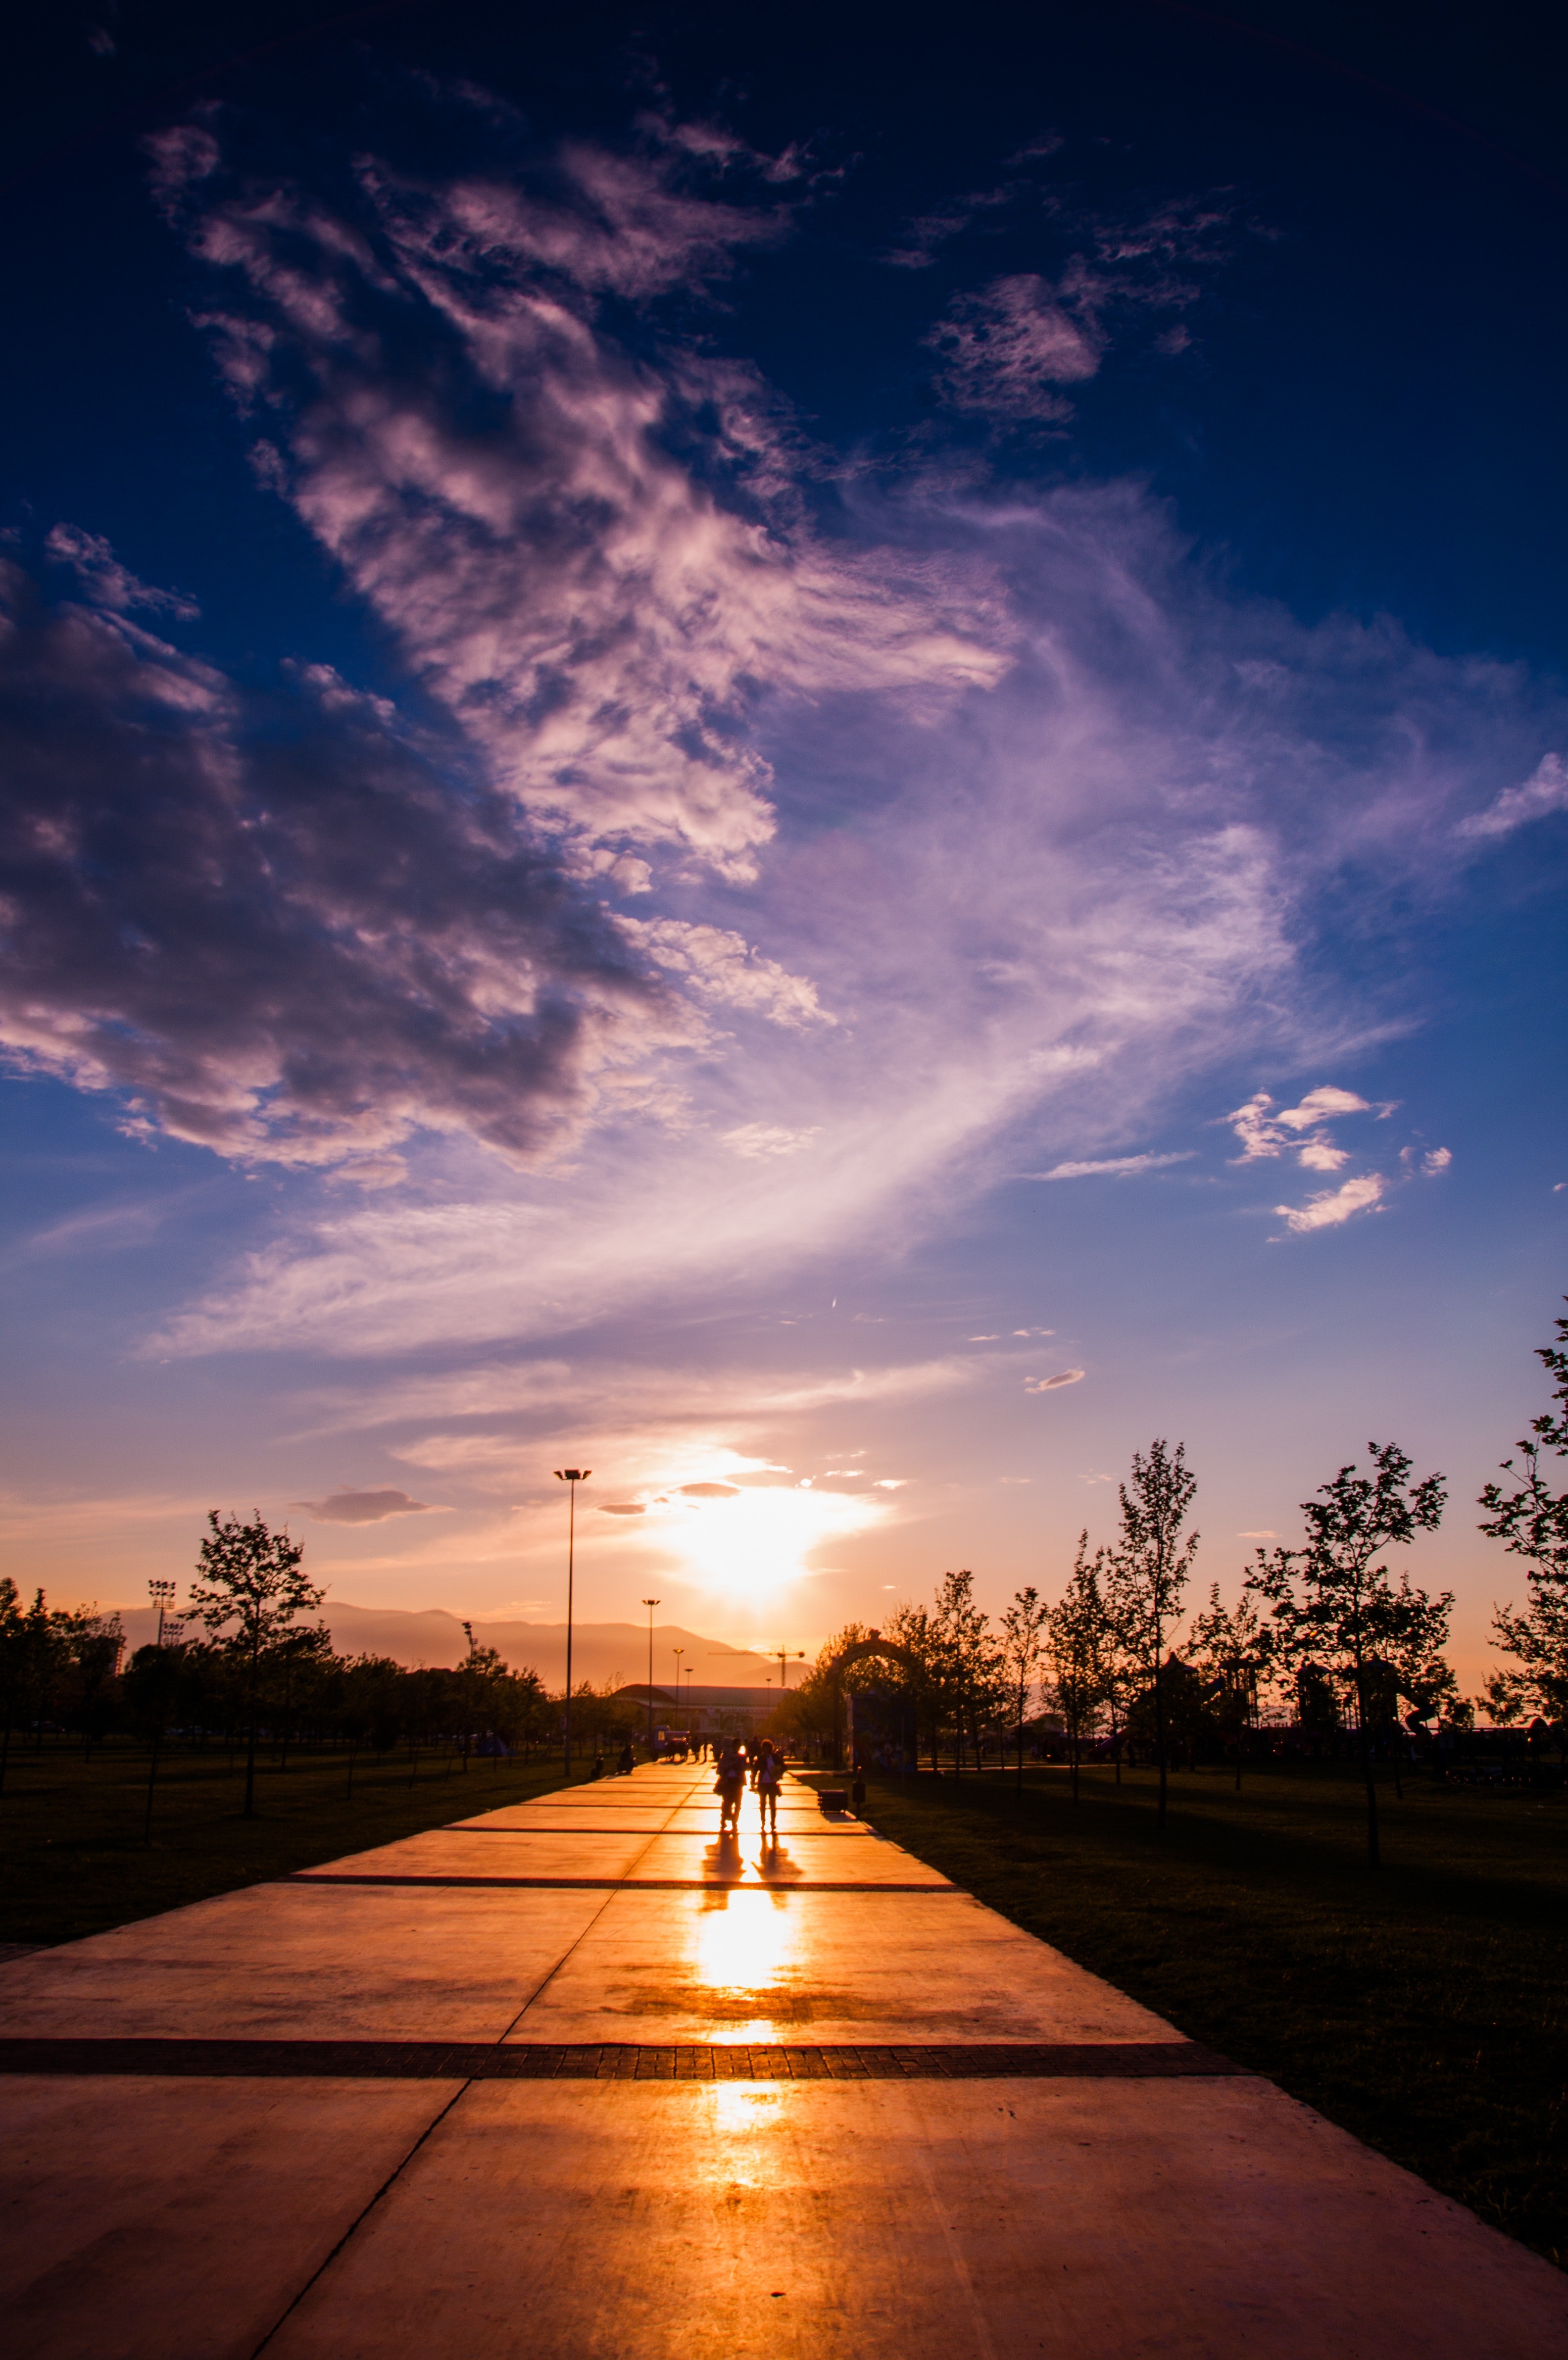
sky, cloud, sunset, horizon, evening, natural landscape, afterglow, dusk, morning, tree, daytime, sunrise, reflection, sunlight, atmosphere, sun, road, infrastructure, landscape, night, calm, dawn, architecture, river, photography, road surface, meteorological phenomenon, cumulus, asphalt, world, city